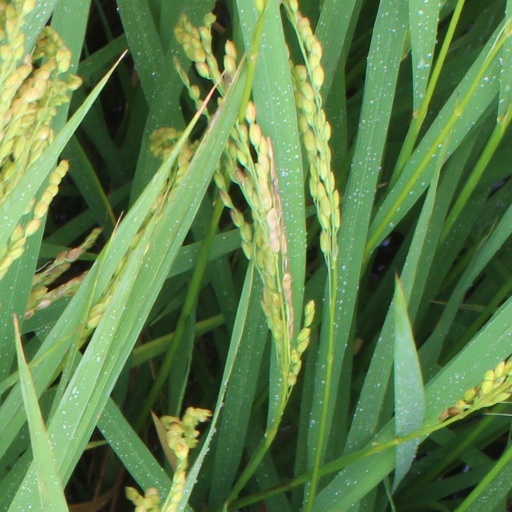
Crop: rice